Emeric Essex Vidal

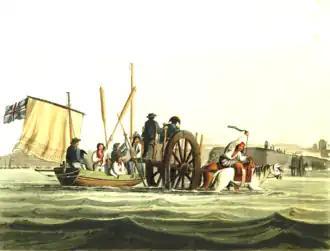
Buenos Aires, c.1820. Despite the port's importance, passengers — here, a British admiral and his secretary — were landed by horse and cart and risked a soaking. "The documentary value of these sketches... cannot be overestimated".

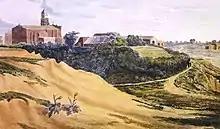
The Church of San Isidro, taken from doña Mariquita Thompson's

In 1815, although on half pay, he visited the Canadian Great Lakes, where his younger brother Alexander Thomas Emeric was employed on surveying service, and acted for a time as Secretary to flag officer Commodore Owen. He made or copied a number of military maps and sketches. Whilst in the country he made various watercolour drawings, including "Niagara Falls", which hangs in the National Gallery of Canada.